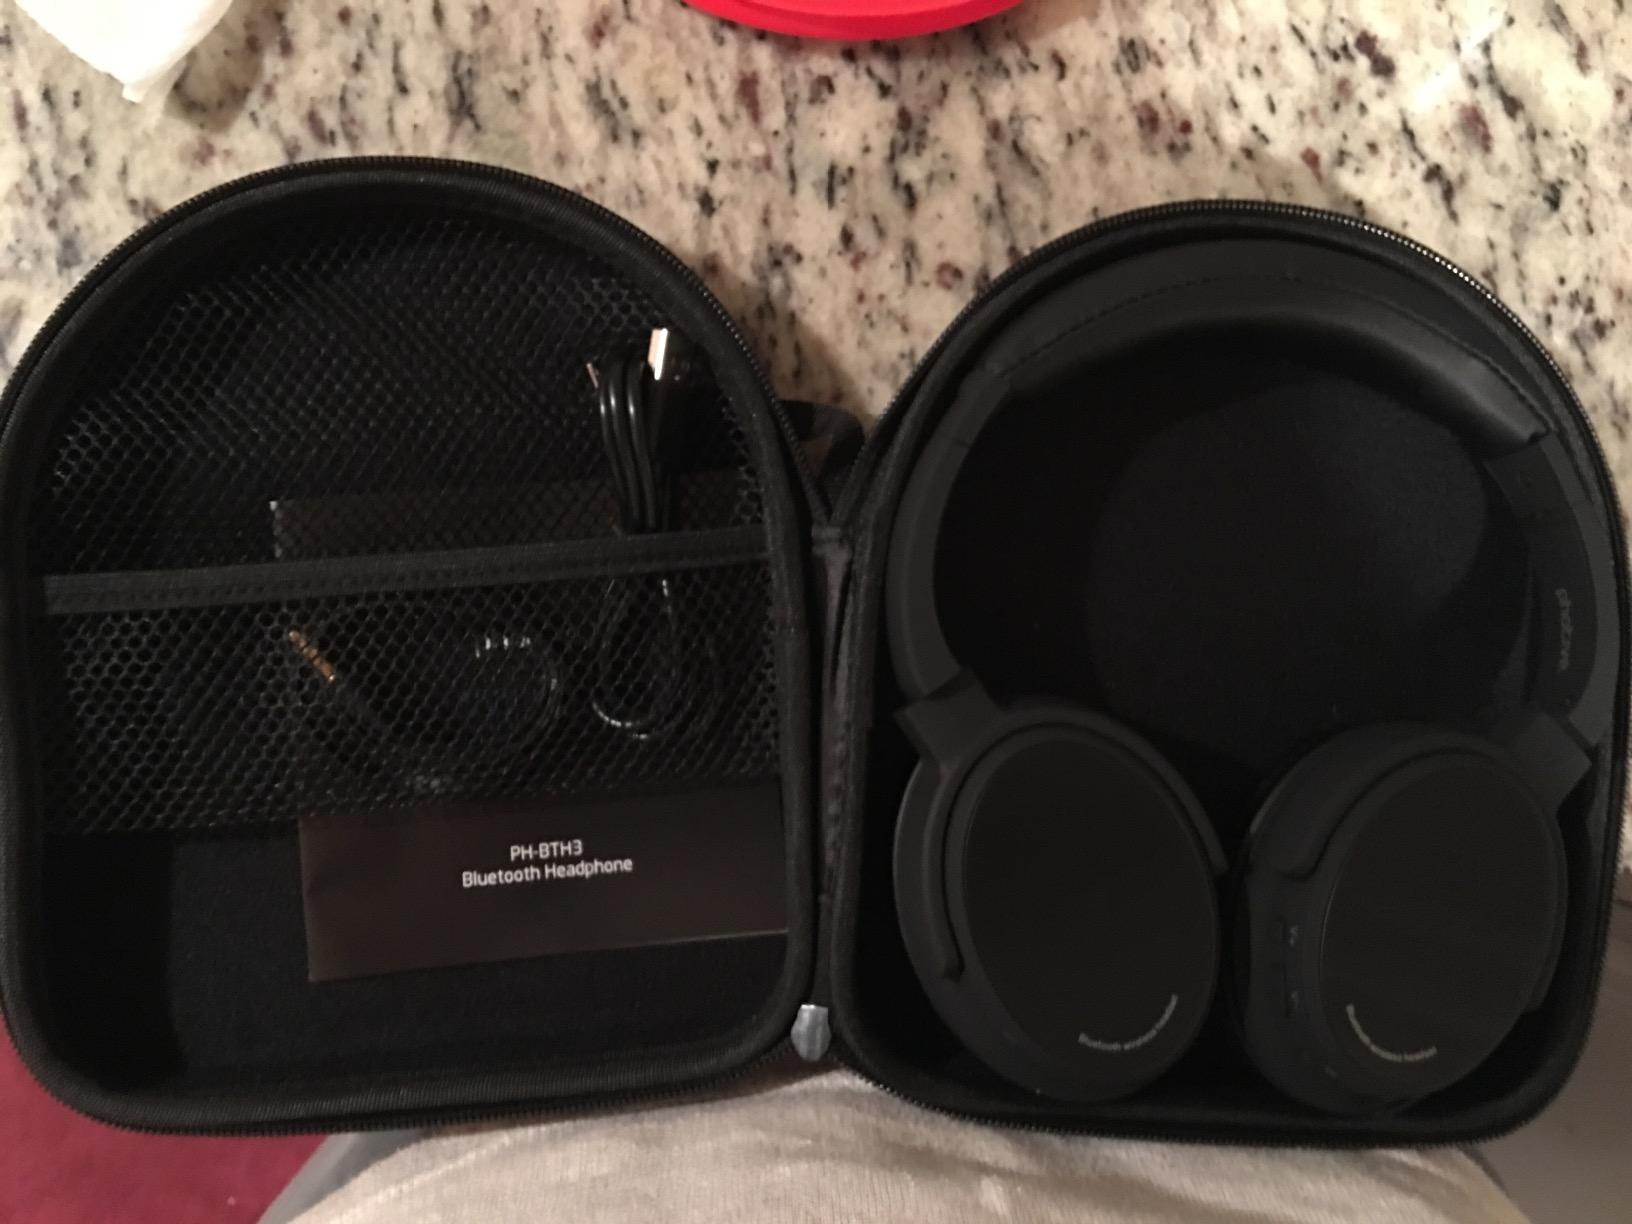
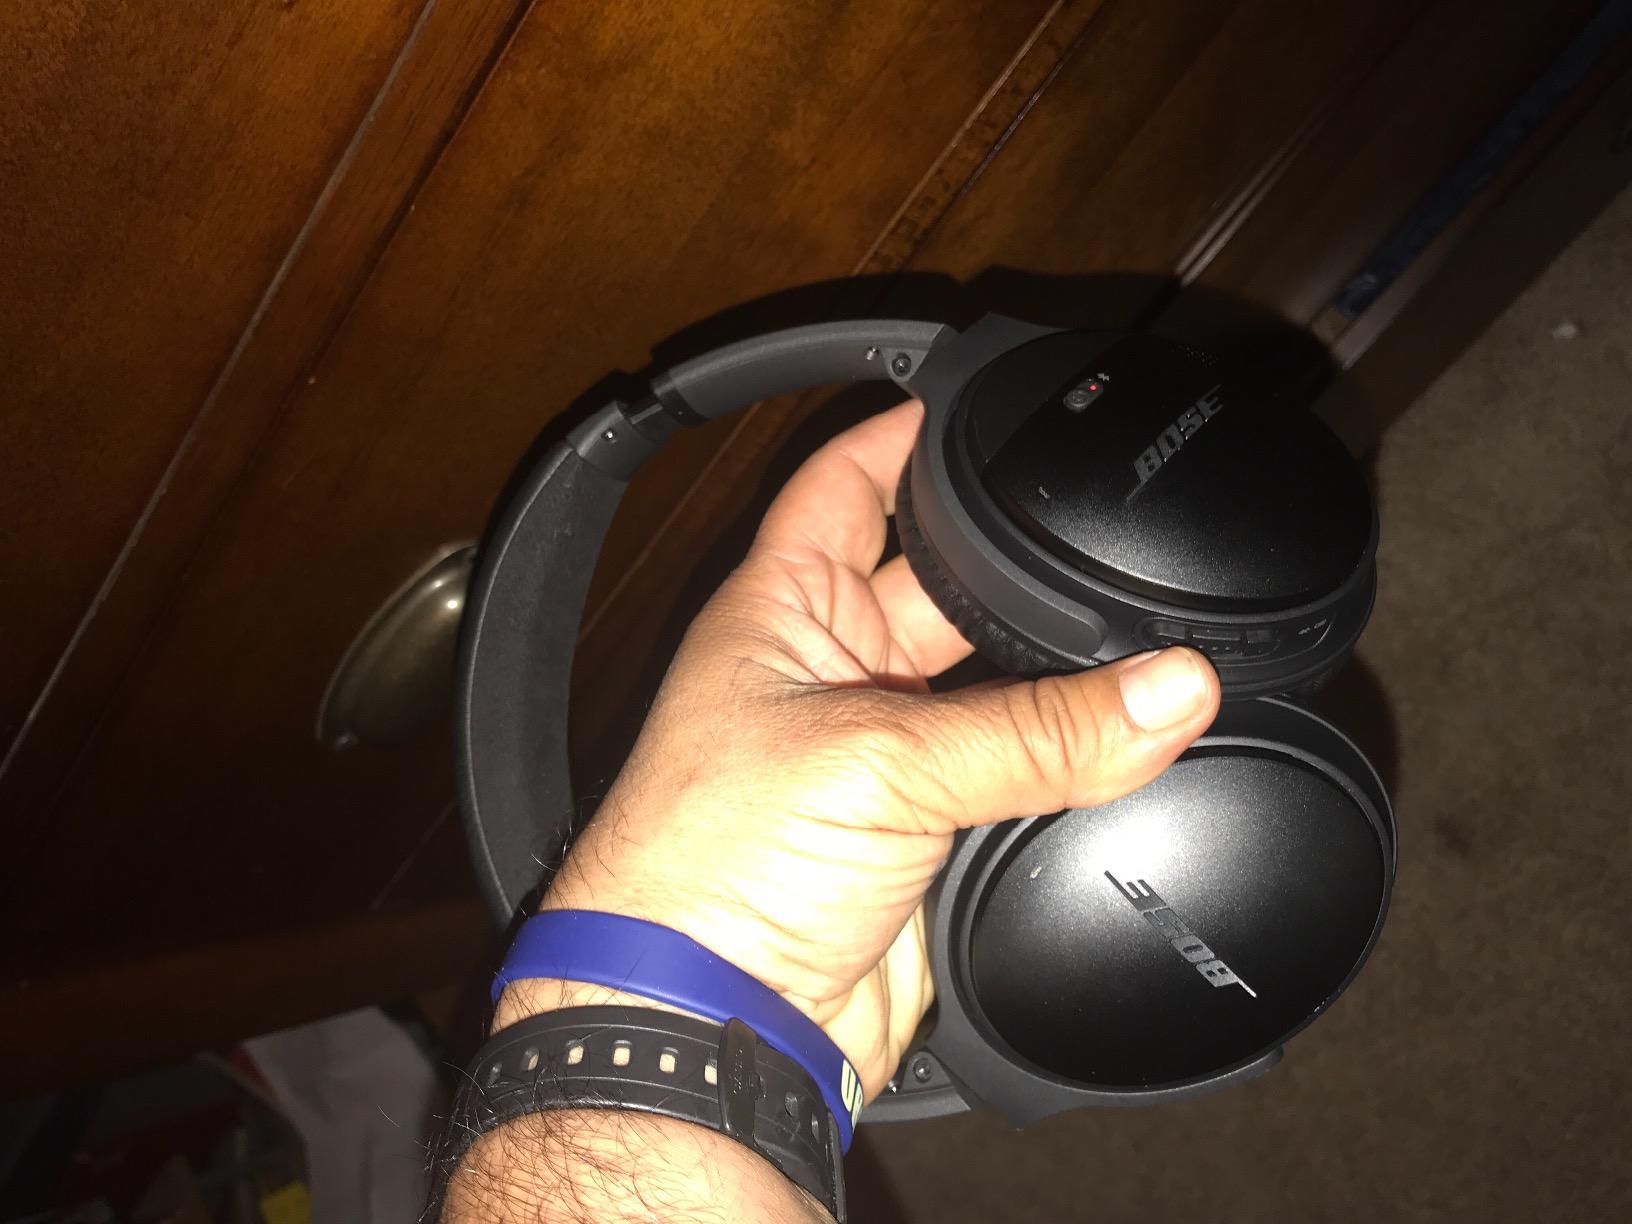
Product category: headphones
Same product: no